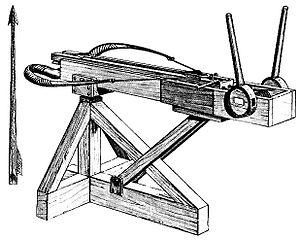
L'armée macédonienne est considérée comme l'une des meilleures armées civiques de l'Antiquité. Instrument de la conquête de la Grèce sous le règne de Philippe II, puis de l'Orient sous le règne d'Alexandre le Grand, elle a affronté victorieusement l'armée perse pour devenir le modèle sur lequel se sont formées les armées des royaumes antigonide, séleucide et lagide aux IIIᵉ et IIᵉ siècles av. J.-C.